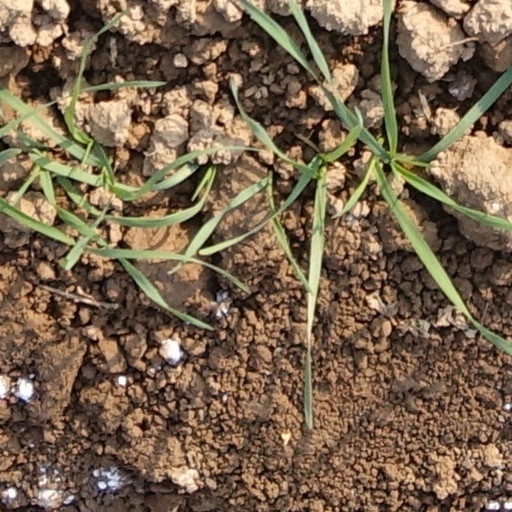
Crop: wheat